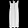
Label: Dress